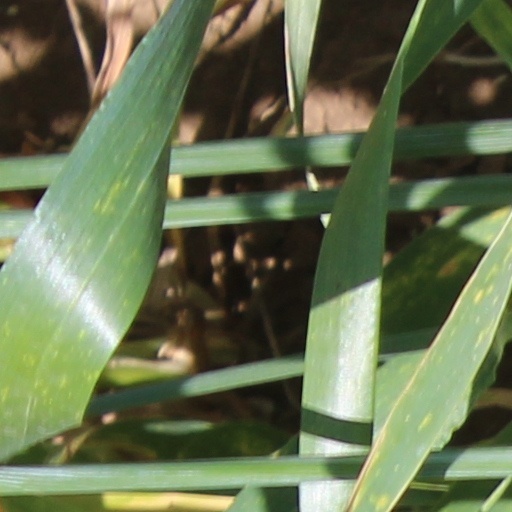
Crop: wheat